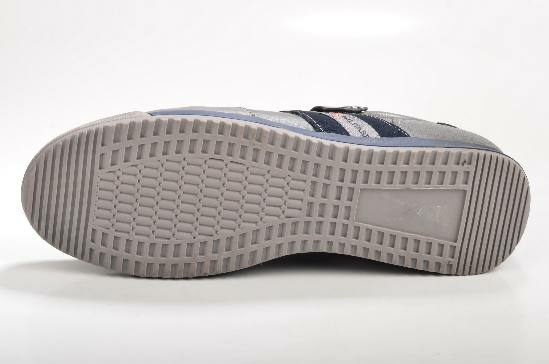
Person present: No